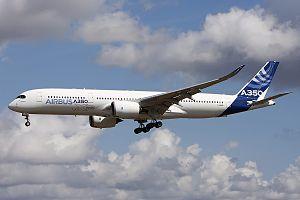
L'A350 XWB est un avion de ligne long courrier de l'avionneur européen Airbus, équipé de 2 réacteurs et produit en matériaux composites. Le projet a été baptisé « A350 XWB », pour eXtra Wide Body – « fuselage extra-large » en anglais. Il a effectué son premier essai en vol le 14 juin 2013 et sa certification a été validée par l'AESA en septembre 2014 puis confirmée par la FAA américaine en novembre 2014. Qatar Airways est la compagnie officielle de lancement de l'A350 XWB, avec un premier vol commercial entre Doha et Francfort le 15 janvier 2015.